The Church of Jesus Christ of Latter-day Saints

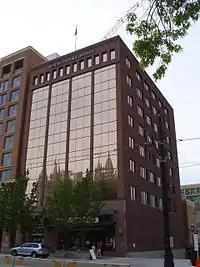
Deseret Book Company headquarters in Salt Lake City

In LDS theology, a temple is considered to be a holy building, dedicated as a "House of the Lord" and held as more sacred than a typical meetinghouse or chapel. In temples, church members participate in ceremonies that are considered the most sacred in the church, including marriage, and an endowment ceremony that includes a washing and anointing, receiving a temple garment, and making covenants with God. Baptisms for the dead—as well as other temple ordinances on behalf of the dead—are performed in the temples as well.